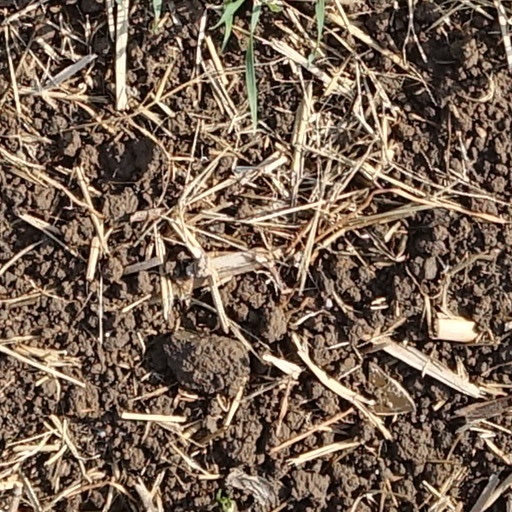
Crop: wheat